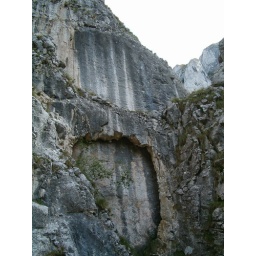
Two obviously different types of rock forming suspended bridge above false window